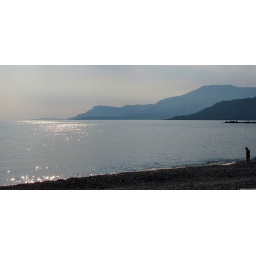
20090925_33 Dreamy pebble beach and mountains in Ventimiglia, Italy